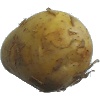
Label: white_potato